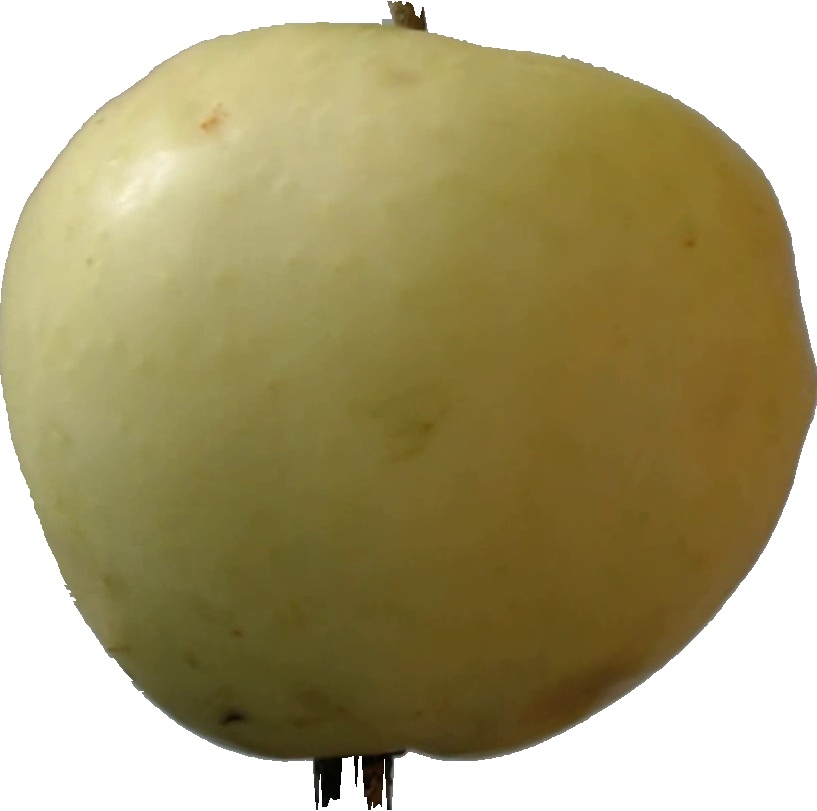
Label: apple_hit_1